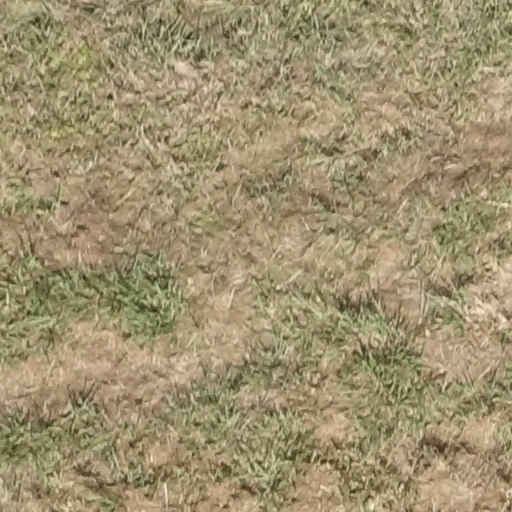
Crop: sorghum